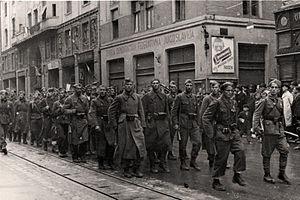
1945 est une année commune commençant un lundi.